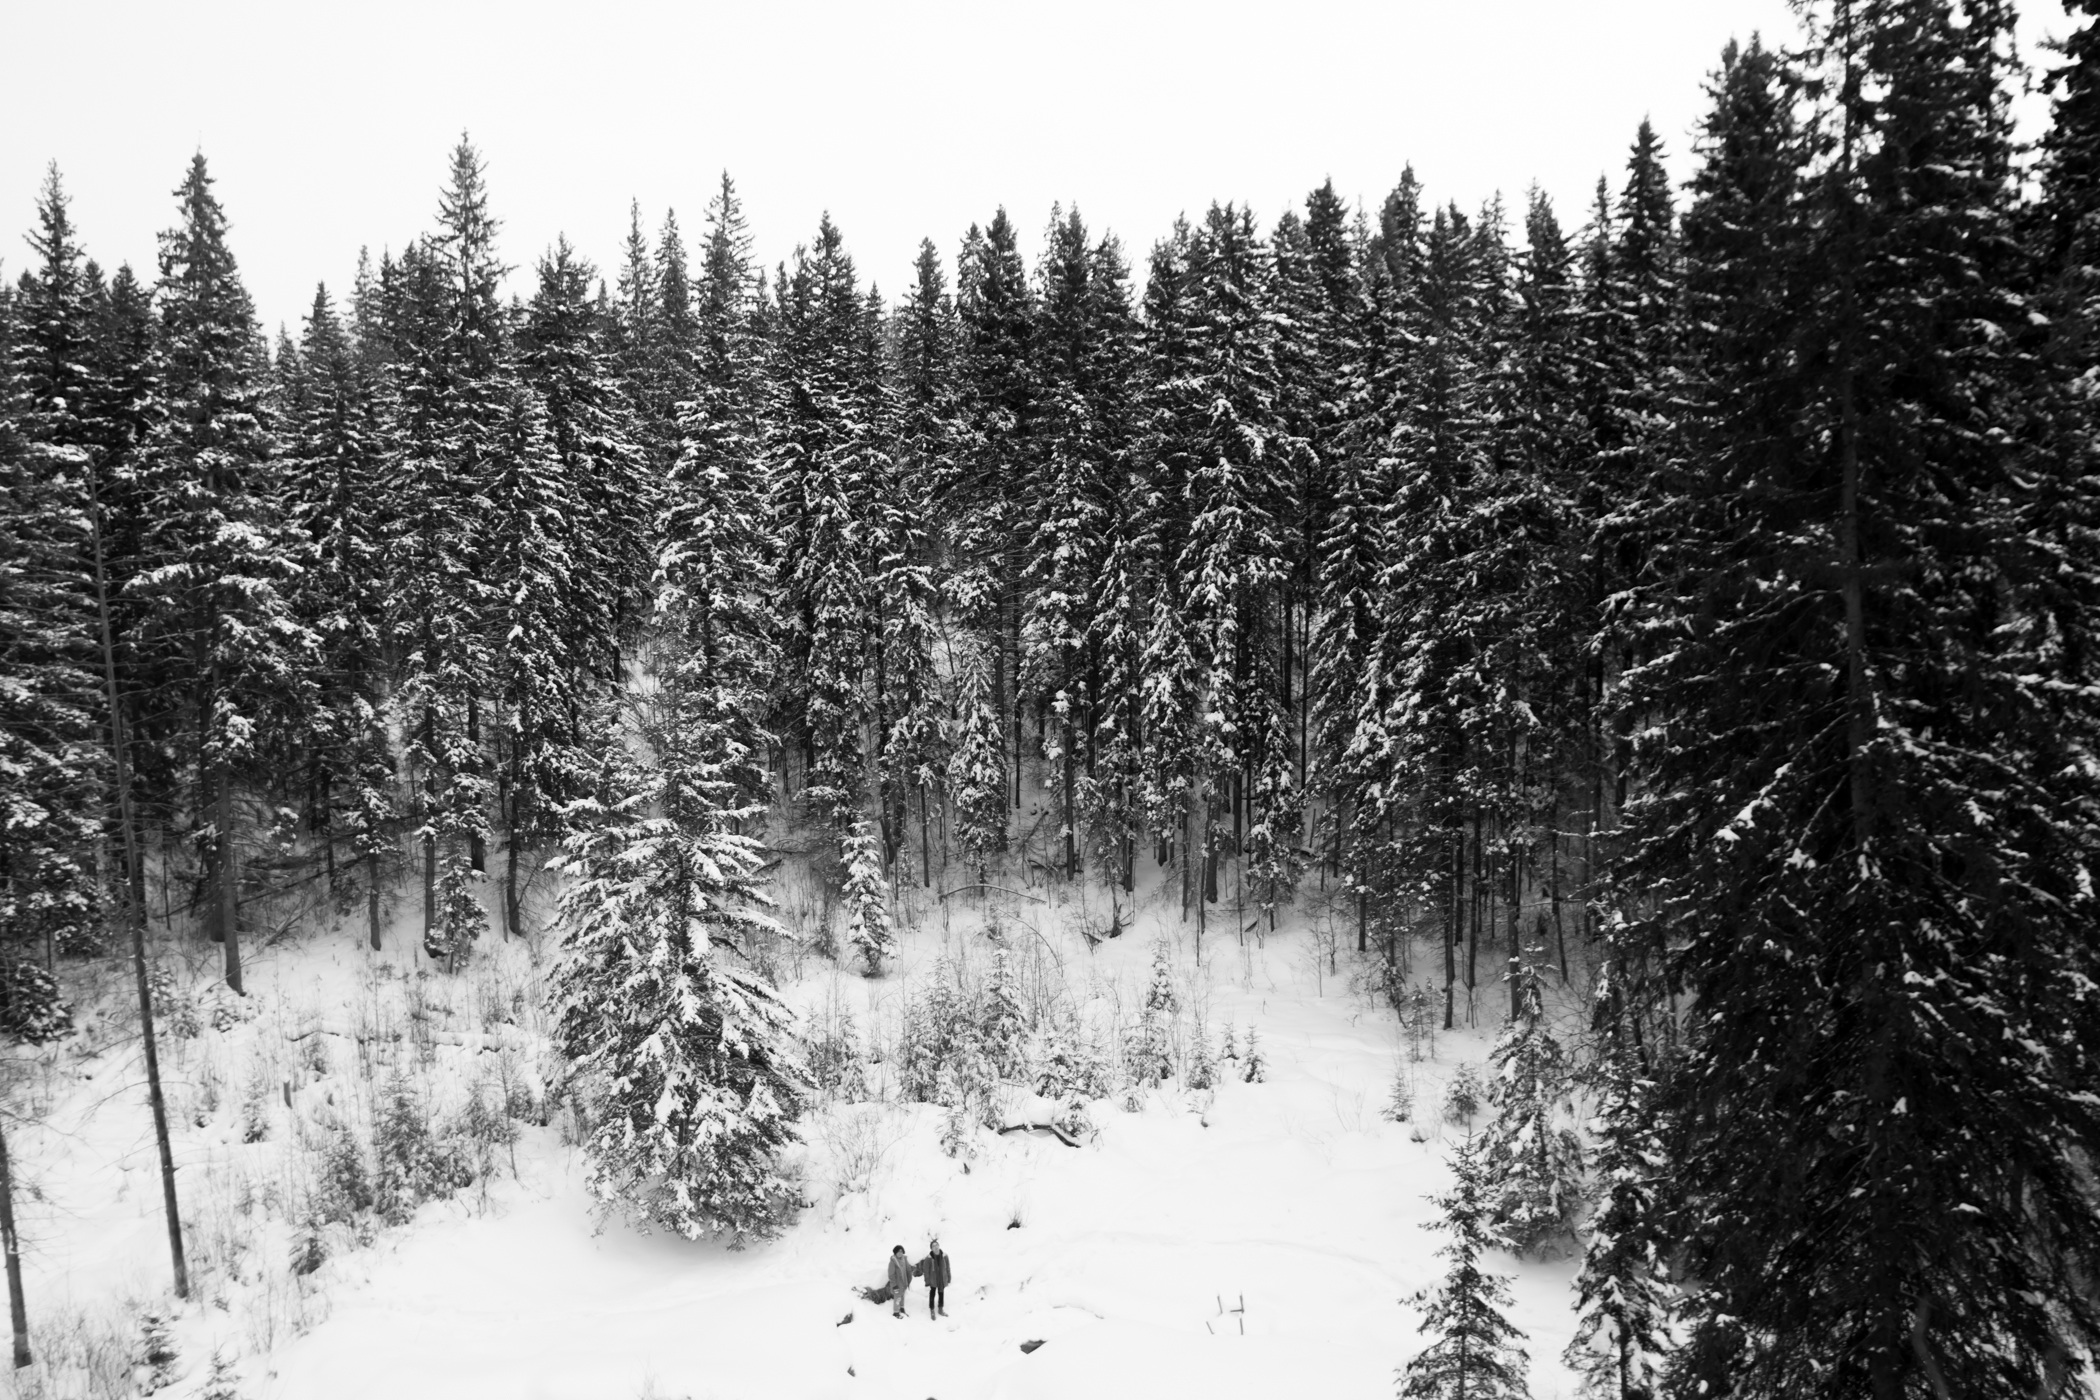
tree, nature, forest, wilderness, branch, snow, winter, black and white, plant, weather, monochrome, fir, season, conifer, spruce, woodland, habitat, ecosystem, monochrome photography, natural environment, atmospheric phenomenon, woody plant, temperate coniferous forest, land plant